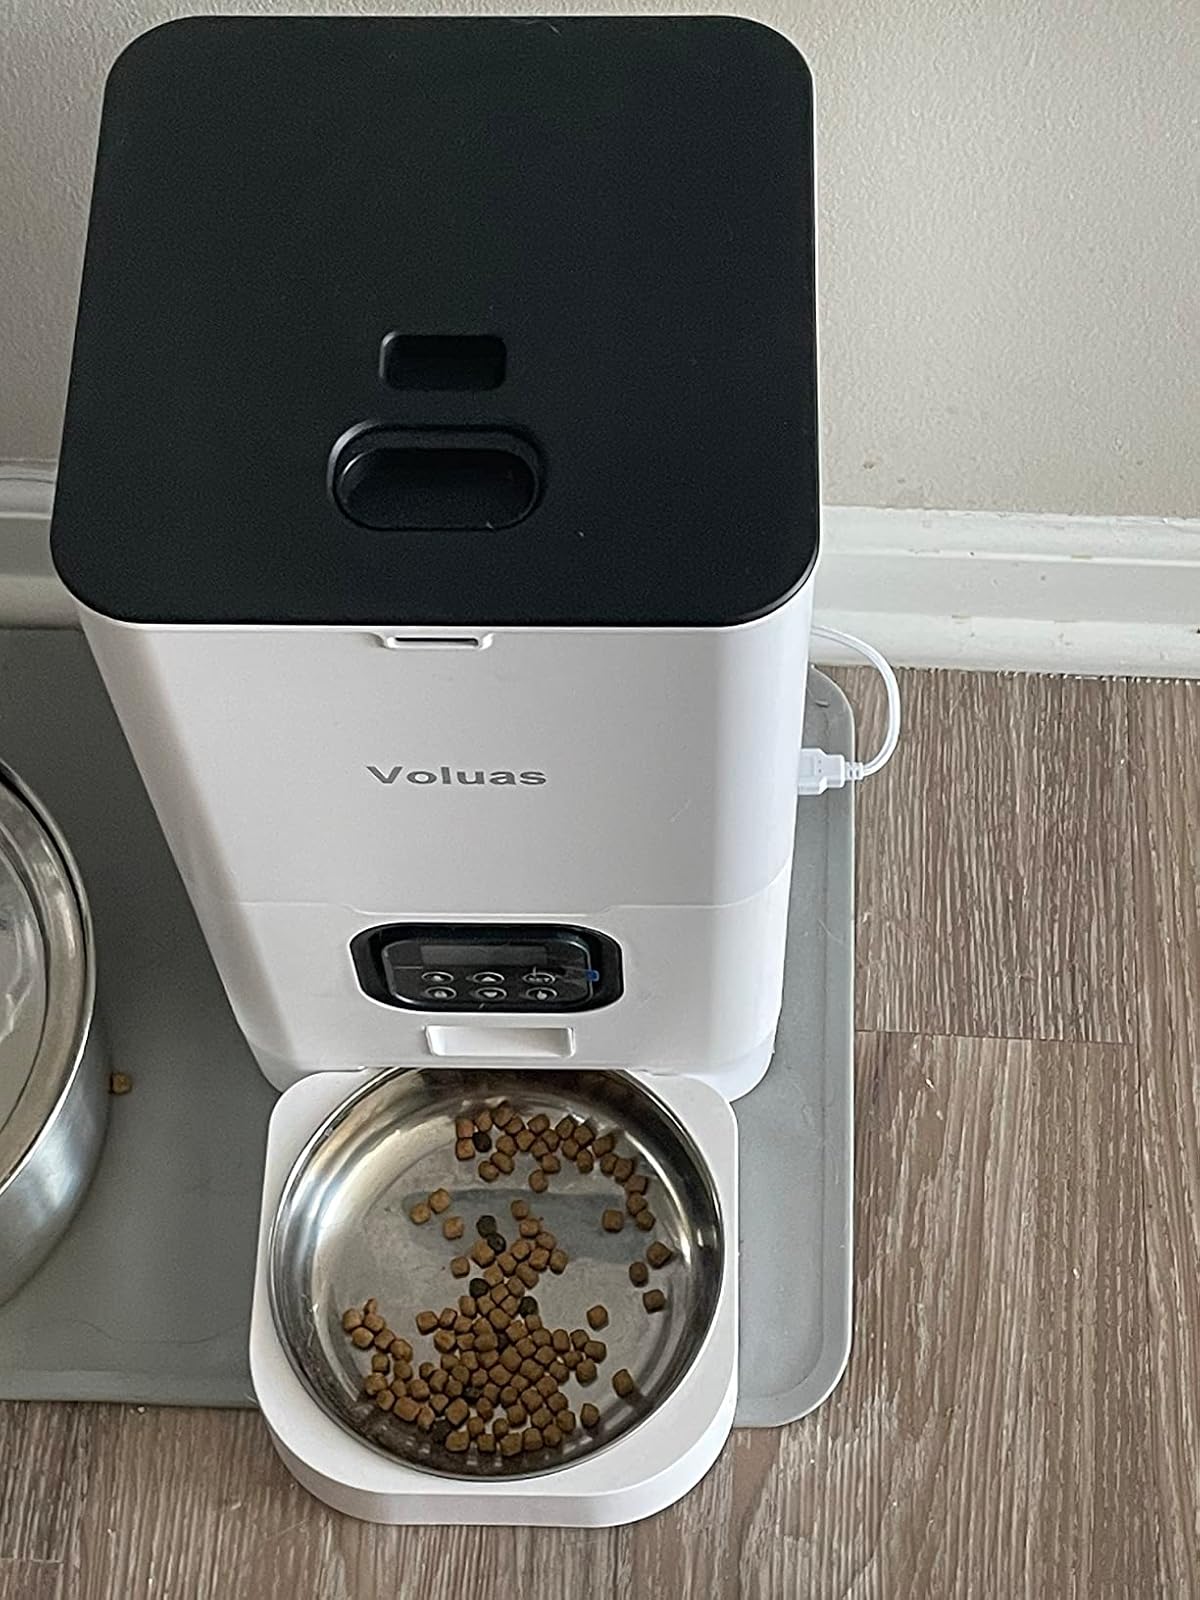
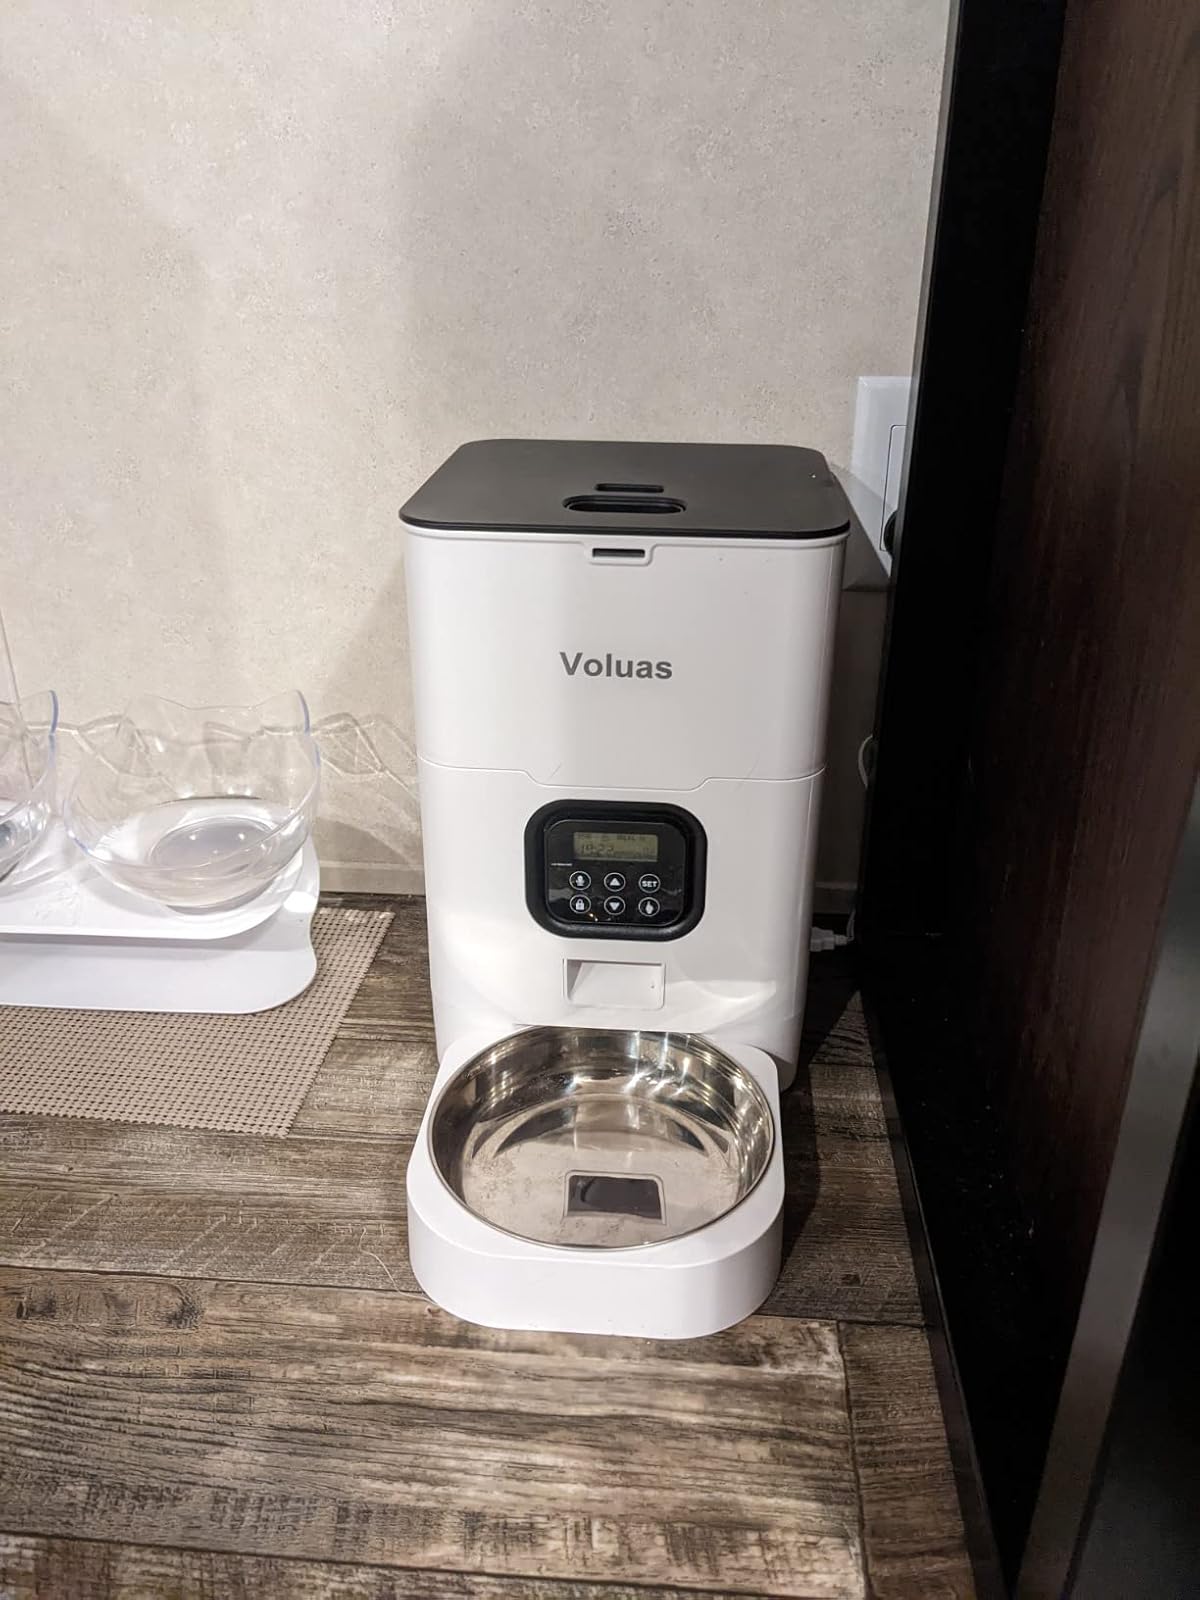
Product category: items_feeder
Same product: yes